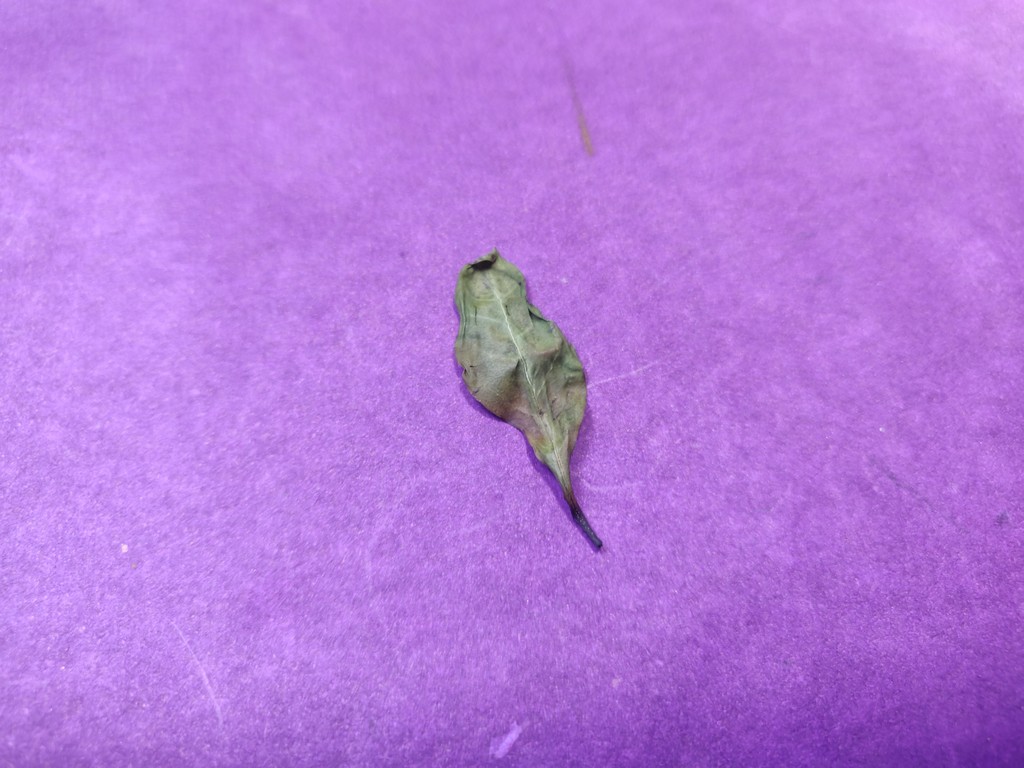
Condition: Dried
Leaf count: single
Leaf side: unknown